Donald Trump 2020 presidential campaign

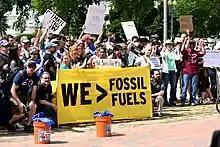
Counter-protesters at the Pittsburgh Not Paris Rally

On June 1, President Trump announced his plans to withdraw from the Paris Agreement saying, "I was elected to represent the citizens of Pittsburgh, not Paris." Soon afterwards, the campaign announced it would hold a "Pittsburgh Not Paris Rally" across from the White House. The rally was held June3 at Lafayette Square. The event was sponsored by the Fairfax County Republican Committee and the Republican Party of Virginia. Relatively few people attended the event, with estimates varying from 200 people (including counter-protesters) to "dozens" of supporters. By comparison, more people attended the anti-Trump March for Truth, which was held the same day.